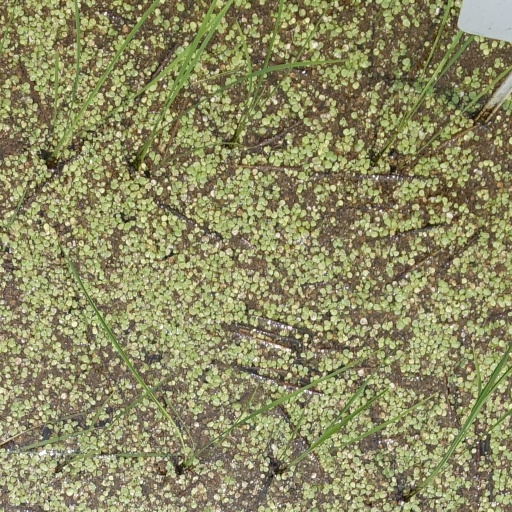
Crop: rice